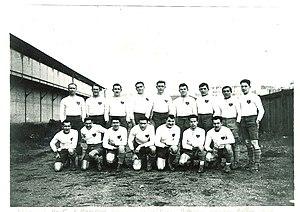
Équipe de l'AS Montferrand en 1930. Michel Boucheron assis au 1er rang entre Barthélemy et Maurice Savy.
Michel Boucheron, né le 30 mars 1903 à Clermont-Ferrand et mort le 31 mai 1940 à Dunkerque, est un joueur de rugby à XV français évoluant au poste de demi de mêlée.